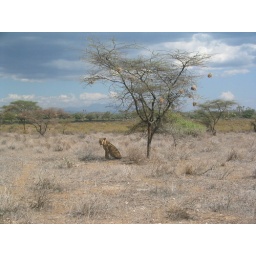
We spotted this lion resting under a tree as we were leaving the Samburu Reserve.